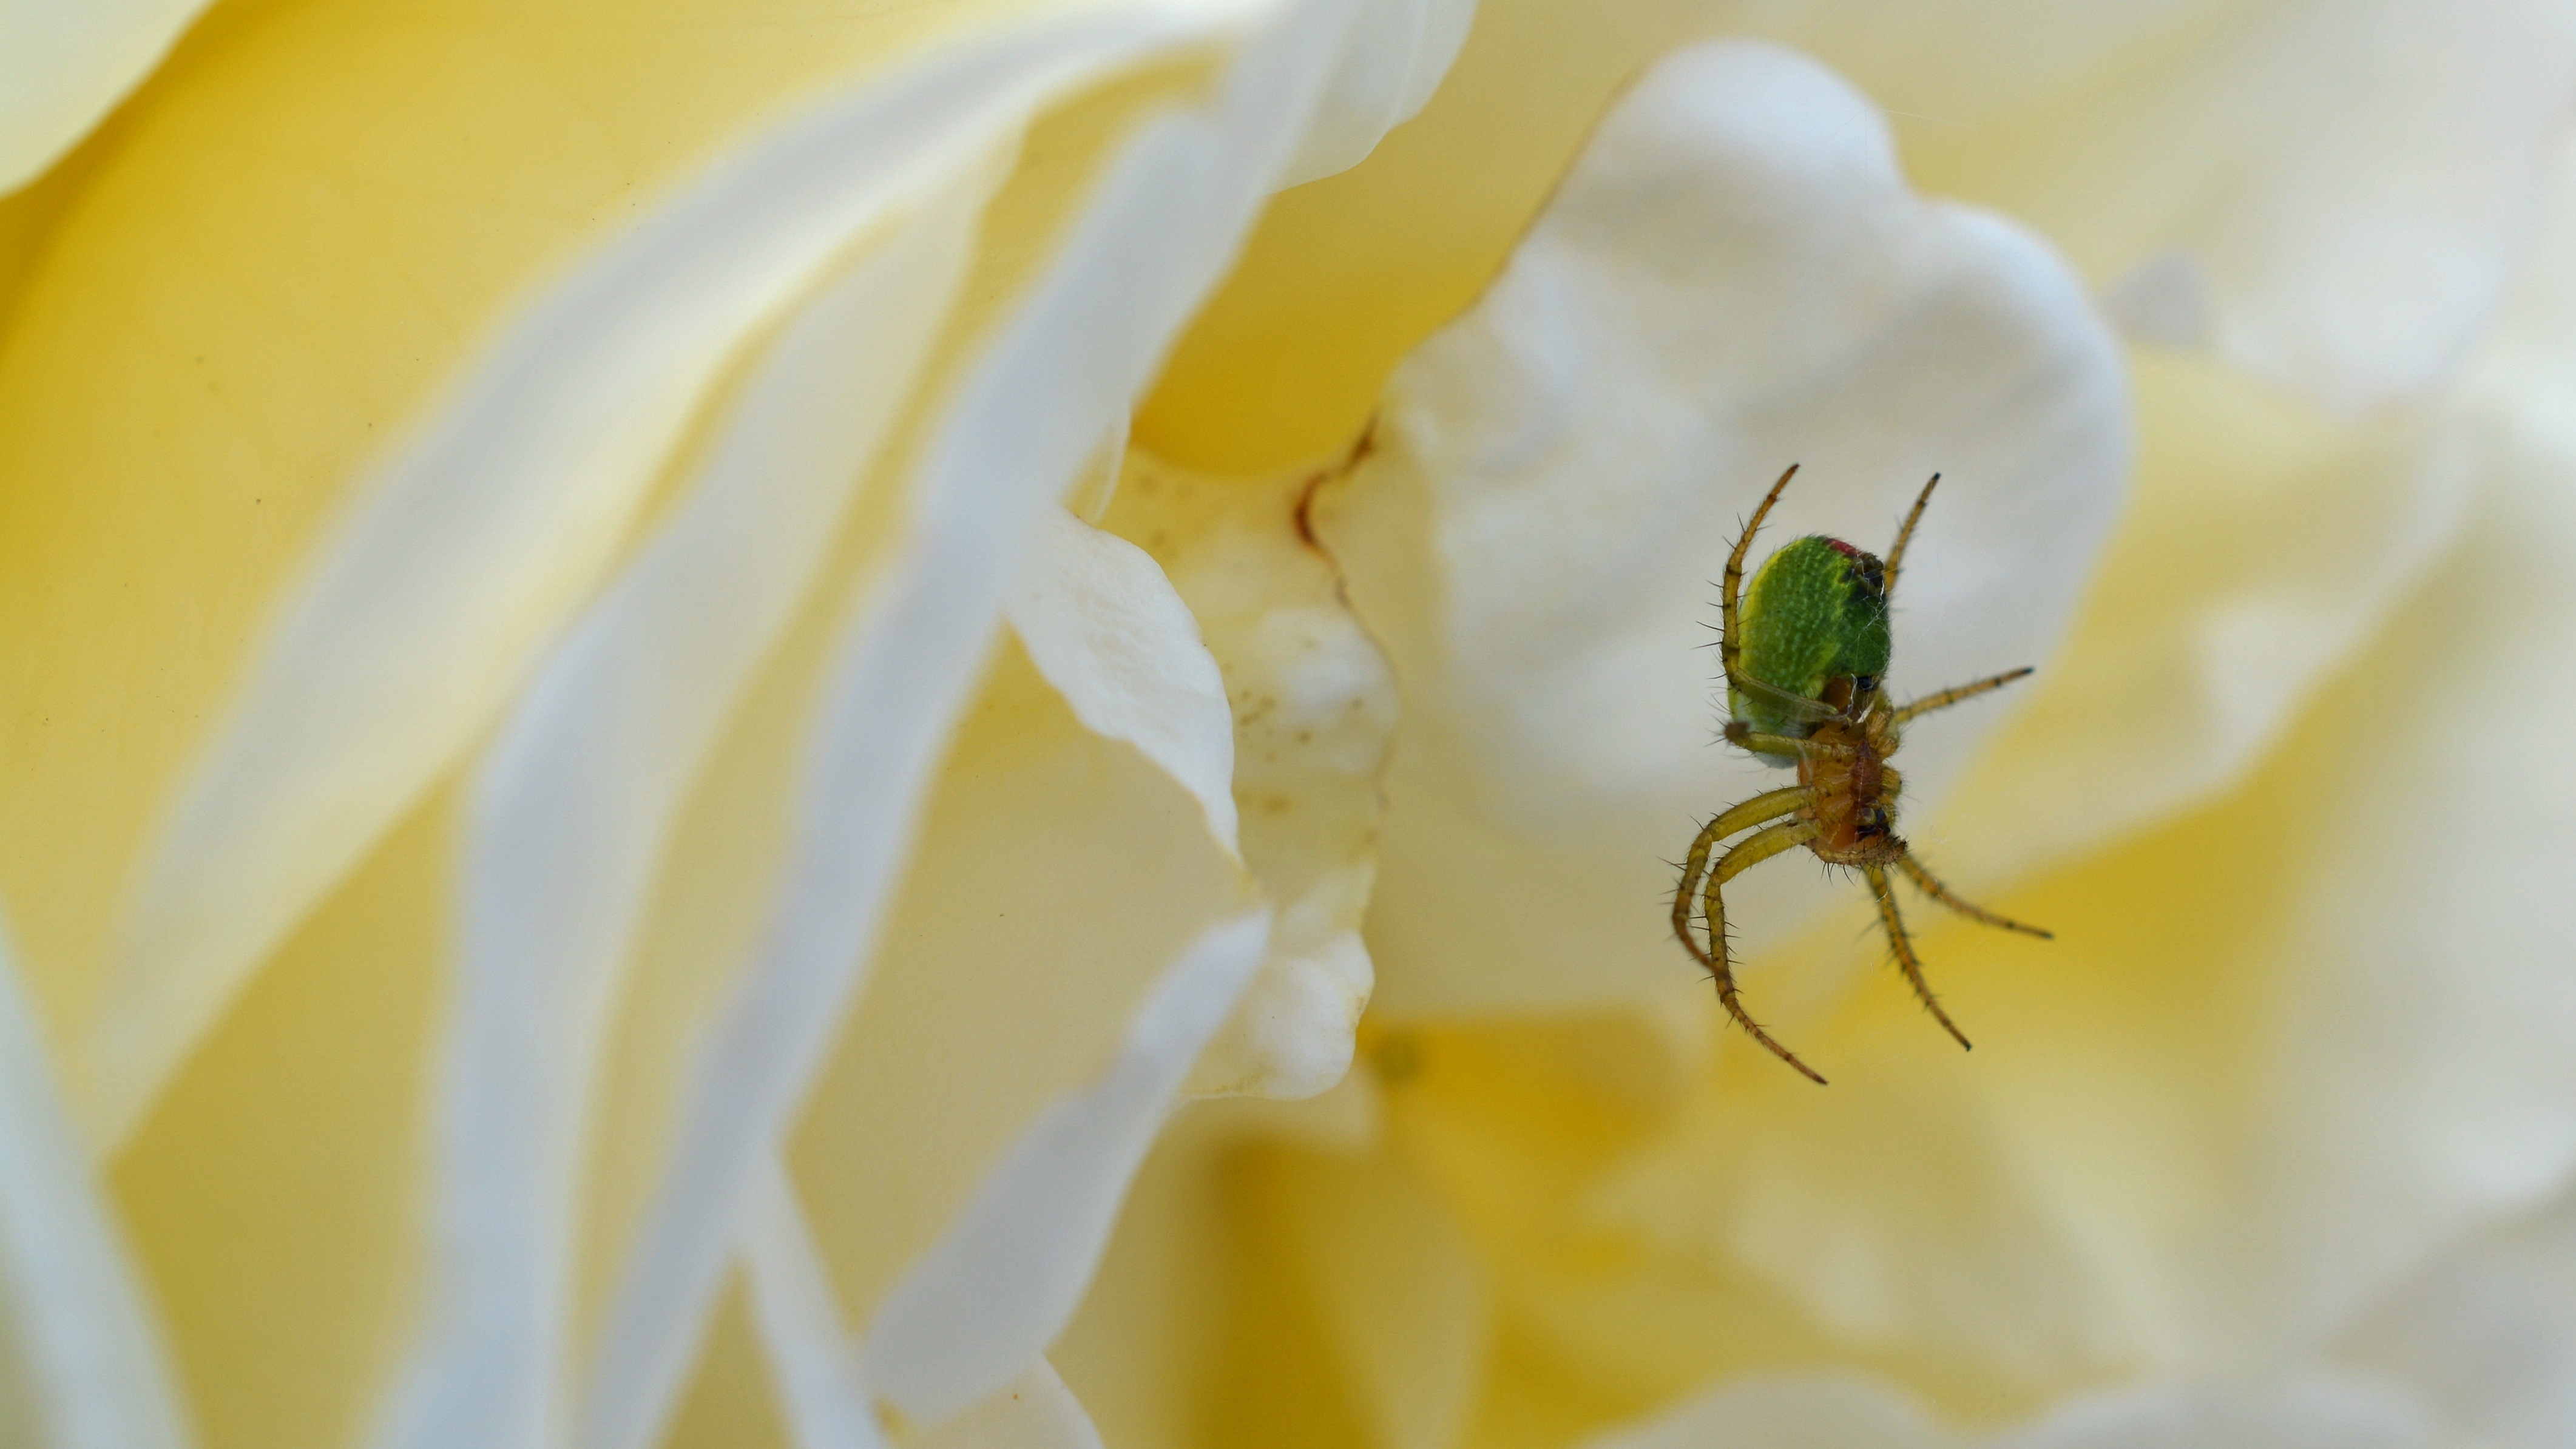
nature, plant, white, photography, leaf, flower, petal, rose, pollen, green, insect, macro, yellow, flora, invertebrate, close up, spider, macro photography, pumpkin spider, plant stem, membrane winged insect